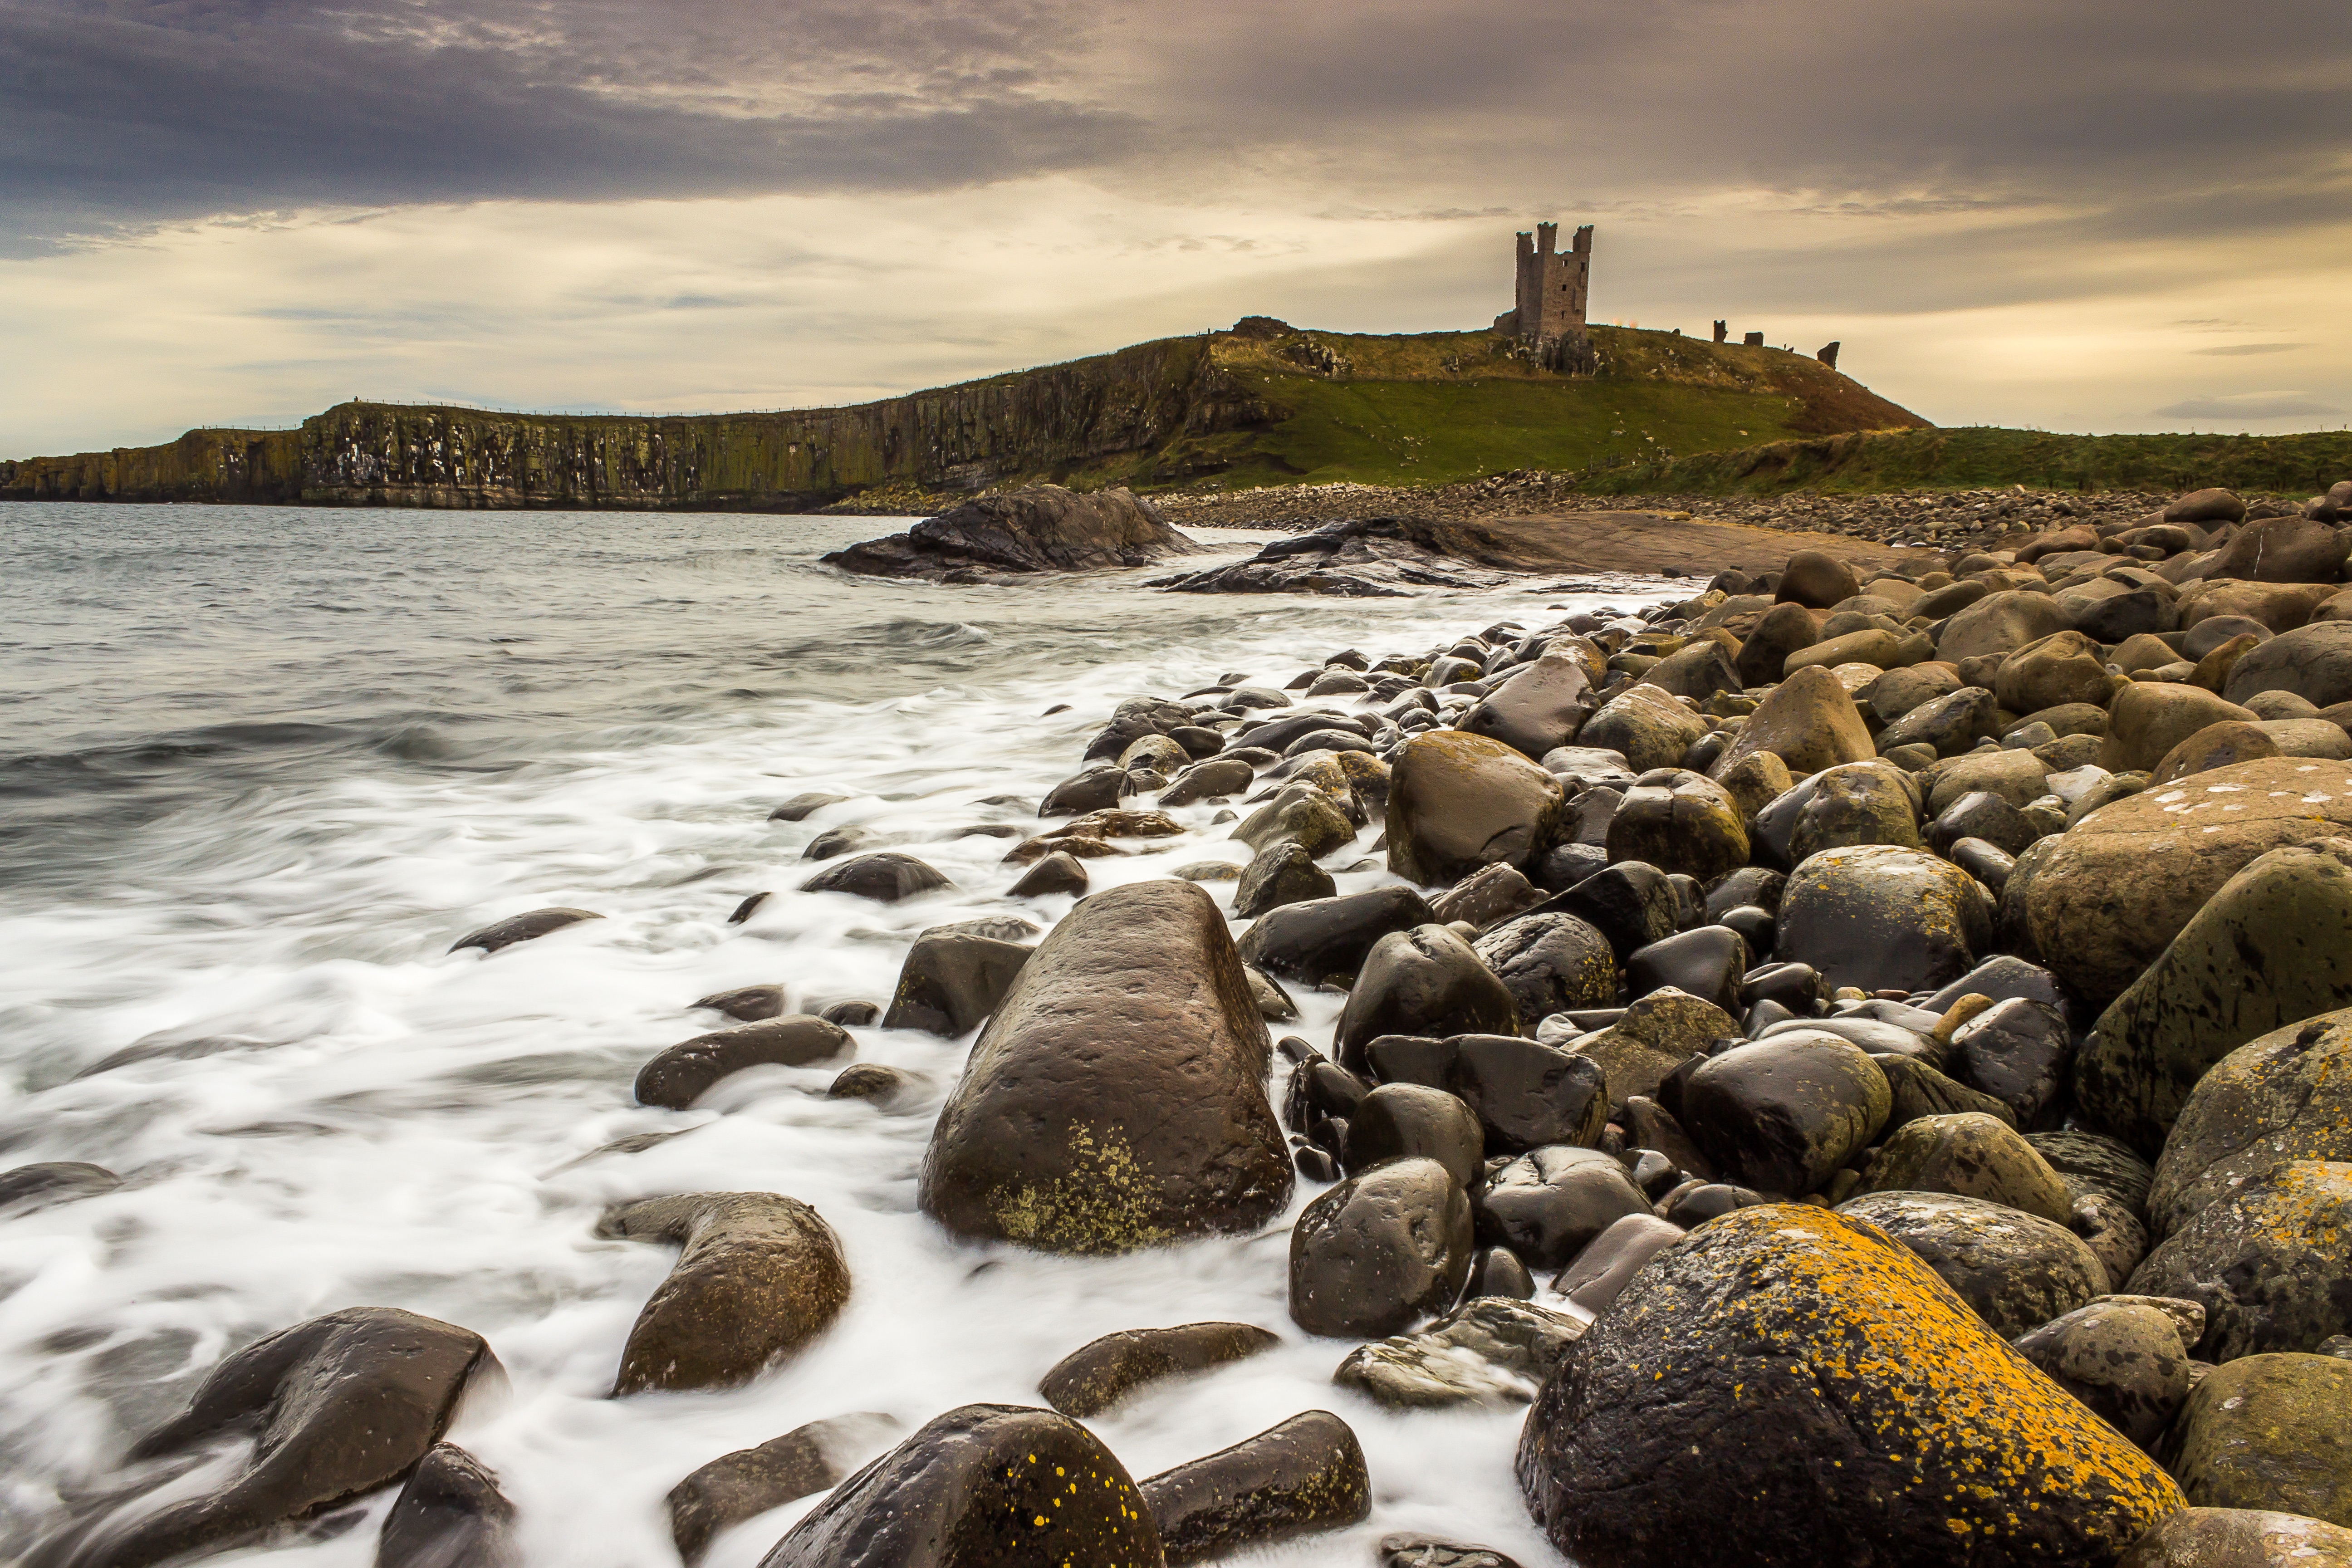
beach, landscape, sea, coast, water, sand, rock, ocean, shore, wave, stone, cove, tower, bay, castle, material, body of water, wind wave